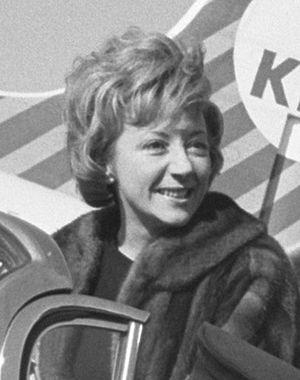
Colette Brosset en promotion pour le film ""La belle américaine"" aux Pays-Bas. Libre de droits
La Grande Vadrouille est un film franco-britannique réalisé par Gérard Oury, sorti en 1966.
Vos gueules, les mouettes ! est un film français, réalisé par Robert Dhéry, sorti en 1974. Il s'agit de son sixième et dernier film en tant que réalisateur et acteur. Le film est librement inspiré de la comédie musicale éponyme, créée par Robert Dhéry, Colette Brosset et Françoise Dorin, et présentée au théâtre des Variétés en 1971.
Colette Brosset est une actrice et scénariste française, née Colette Marie Claudette Brossé le 21 février 1922 à Paris 9ᵉ et morte le 1ᵉʳ mars 2007 à Paris 14ᵉ.